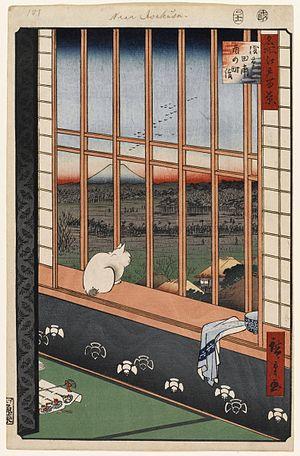
L'histoire du chat rejoint celle de l'Homme autour de 7500 à 7000 av. J.-C., par sa domestication. Utilisé dès lors pour protéger les denrées alimentaires des rongeurs, il ne peut pour autant être dressé. Cette indépendance du chat par rapport aux autres espèces domestiquées engendre un rapport particulier entre l'Homme et le chat, oscillant selon les lieux et les époques entre fascination, vénération et crainte.
Le Chat domestique est la sous-espèce issue de la domestication du Chat sauvage, mammifère carnivore de la famille des Félidés.
Les Cent vues d'Edo constituent, avec Les Cinquante-trois Stations du Tōkaidō et Les Soixante-neuf Stations du Kiso Kaidō, l'une des séries d'estampes majeures que compte l'œuvre très abondante du peintre japonais Hiroshige. Malgré le titre de l'œuvre, réalisée entre 1856 et 1858, il y a en réalité 119 estampes qui toutes utilisent la technique de la xylographie. La série appartient au style de l'ukiyo-e, mouvement artistique portant sur des sujets populaires à destination de la classe moyenne japonaise urbaine qui s'est développée durant l'époque d'Edo. Plus précisément, elle relève du genre des meisho-e célébrant les paysages japonais, un thème classique dans l'histoire de la peinture japonaise. Quelques-unes des gravures sont réalisées par son élève et fils adoptif, Utagawa Hiroshige II qui, pendant un temps, utilise ce pseudonyme pour signer certaines de ses œuvres.